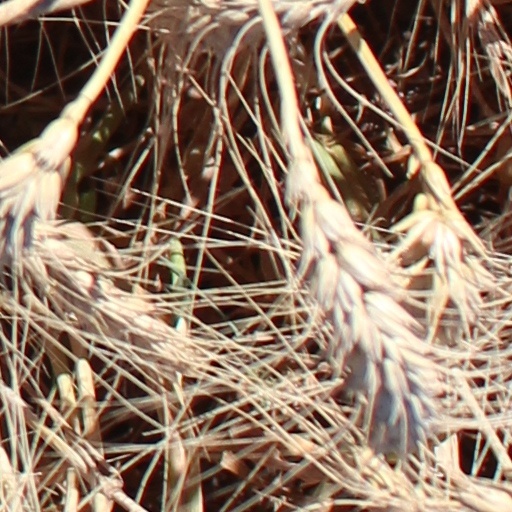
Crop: wheat